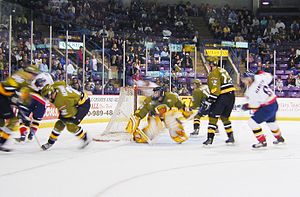
Hockeysport
Billede fra en ishockeykamp
Hockey-familien er en gruppe boldspil, som har det til fælles, at spillerne prøver at føre en bold eller puck ind i et mål ved hjælp af en stav. De mest populære varianter af hockey på verdensplan er ishockey og hockey.